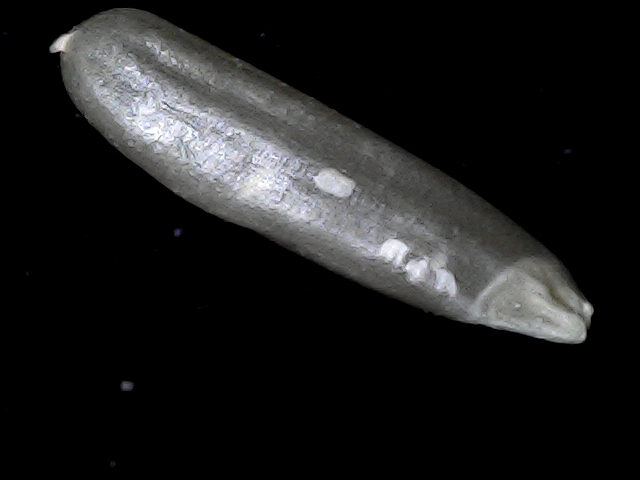
Rice variety: BD70